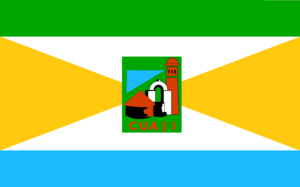
Le terme afro-mexicain est utilisé pour identifier les Mexicains de descendance africaine subsaharienne, aussi appelés Afro-descendants. Il existe de grandes communautés afro-mexicaines établies dans les zones côtières et aux bords des rivières dans les États de Guerrero, Oaxaca, Michoacán et Veracruz. À partir de 2015, l'INEGI a décidé de compter les Mexicains noirs par suite d'une forte pression qu'ont exercée les activistes et intellectuels, en faisant valoir que les Afro-mexicains ne s'identifient pas avec les groupes indigènes ni les métis au regard de la race ni dans les particularités culturelles.